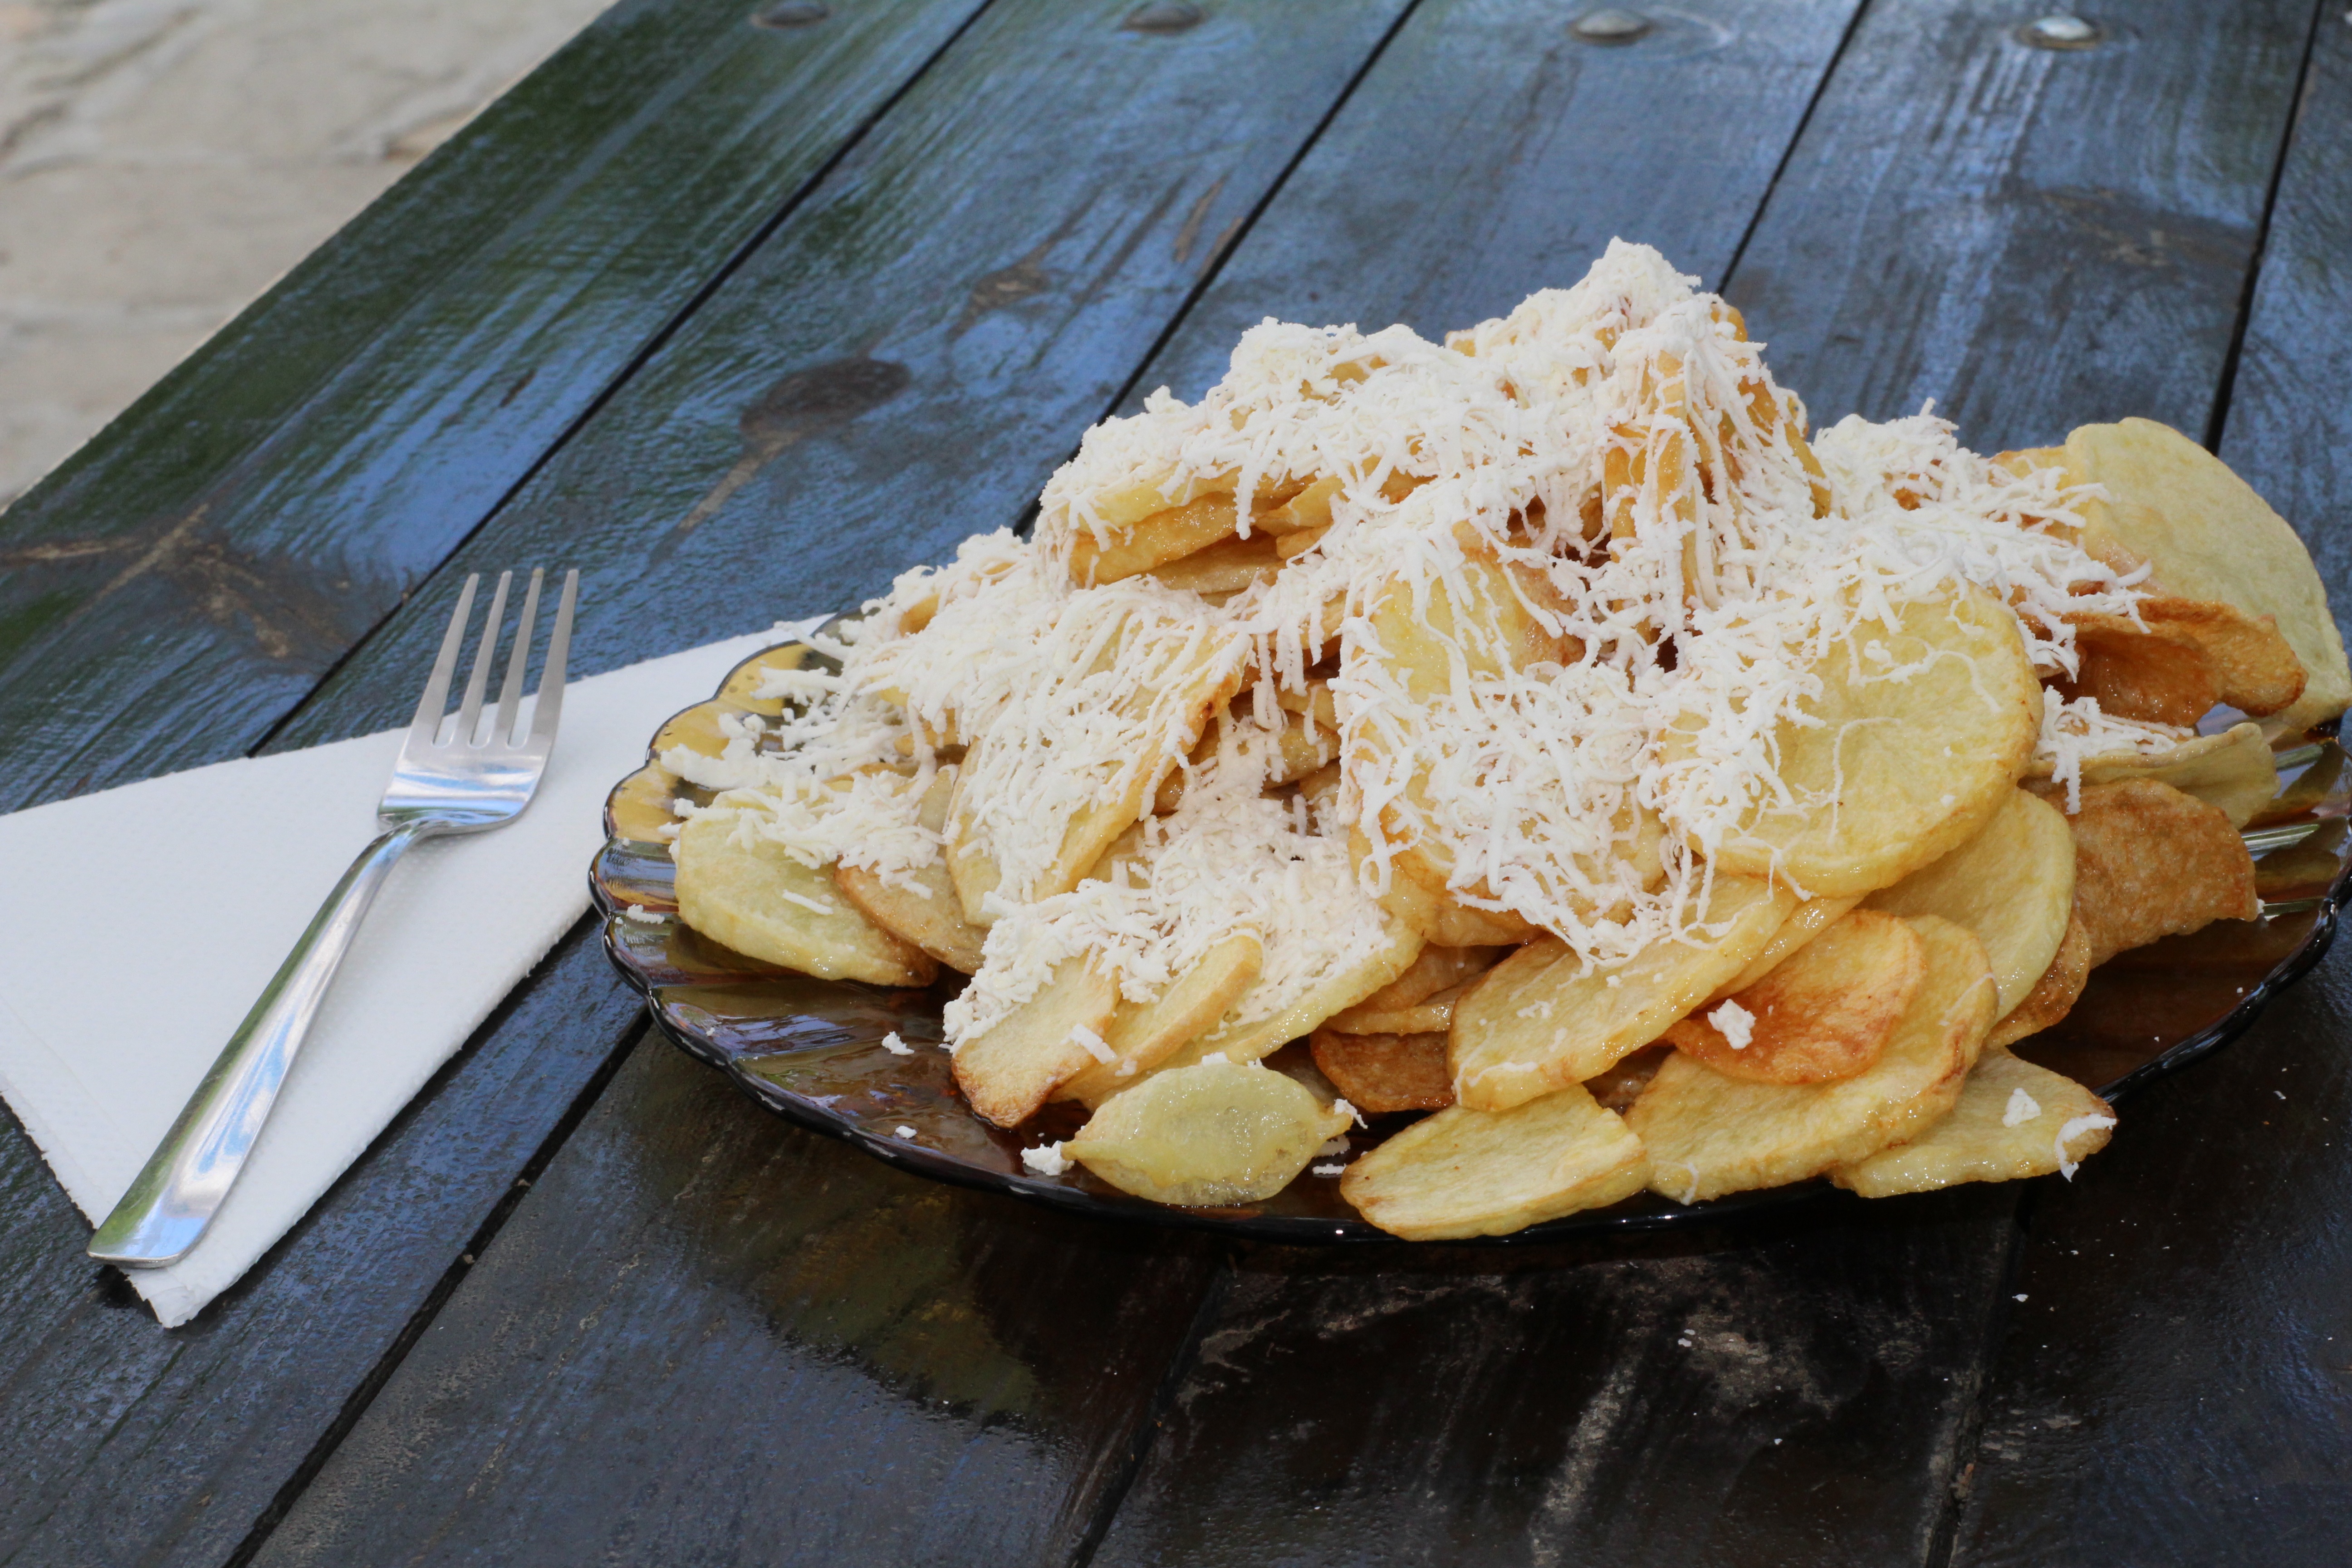
table, fork, restaurant, dish, meal, food, produce, plate, breakfast, fast food, lunch, cuisine, potato, cheese, napkin, calories, fried, eating, fried potatoes, flowering plant, unhealthy, junk food, side dish, land plant, snack food, fried food